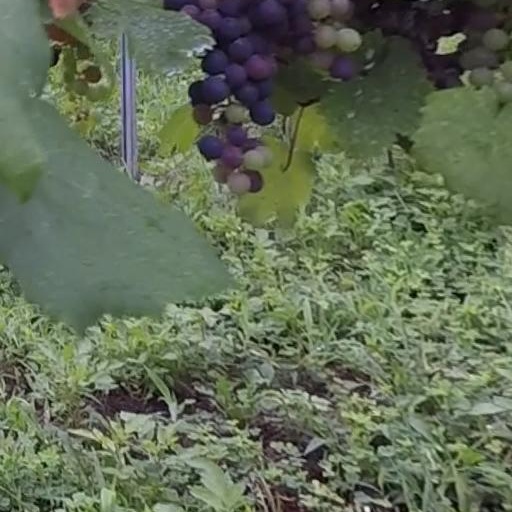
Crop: grape